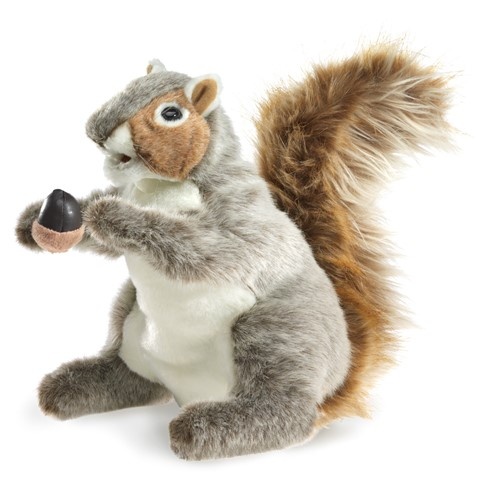
GRAY SQUIRREL PUPPET
In the tradition of Folkmanis award-winning wildlife puppets, comes this gracefully detailed Gray Squirrel Puppet. Featuring rich plush, a movable mouth and thread whiskers, this inquisitive squirrel comes with his own acorn so he wont need to raid the nut bowl! Puppet measures approx. 11 inch long, 7 inch wide, 12 inch tall DO NOT PUT IN WASHER OR DRYER. This will destroy your puppet. Our plush puppets are surface-washable only. Do not submerge the puppet in water. For spot cleaning, use lukewarm water and sponge with mild liquid detergent to wet and lather fur. Rinse surface with sponge. Be careful not to wring or twist the puppet, or you may end up with lumpy stuffing. Dry by gently squeezing between towels, or hanging from clothesline to drip-dry. After it’s dry, shake it out.
Brand: Folkmanis
Category: Toys & Games > Toys > Dolls, Playsets & Toy Figures > Puppets & Marionettes